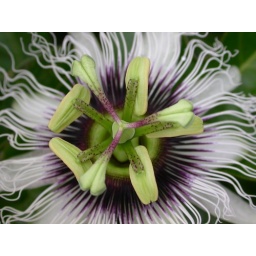
The passion fruit flower is just amazing. I took this photo up in Byron Bay in northern NSW